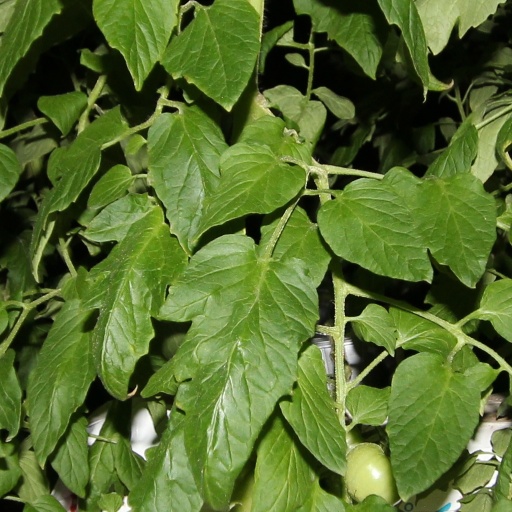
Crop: tomato